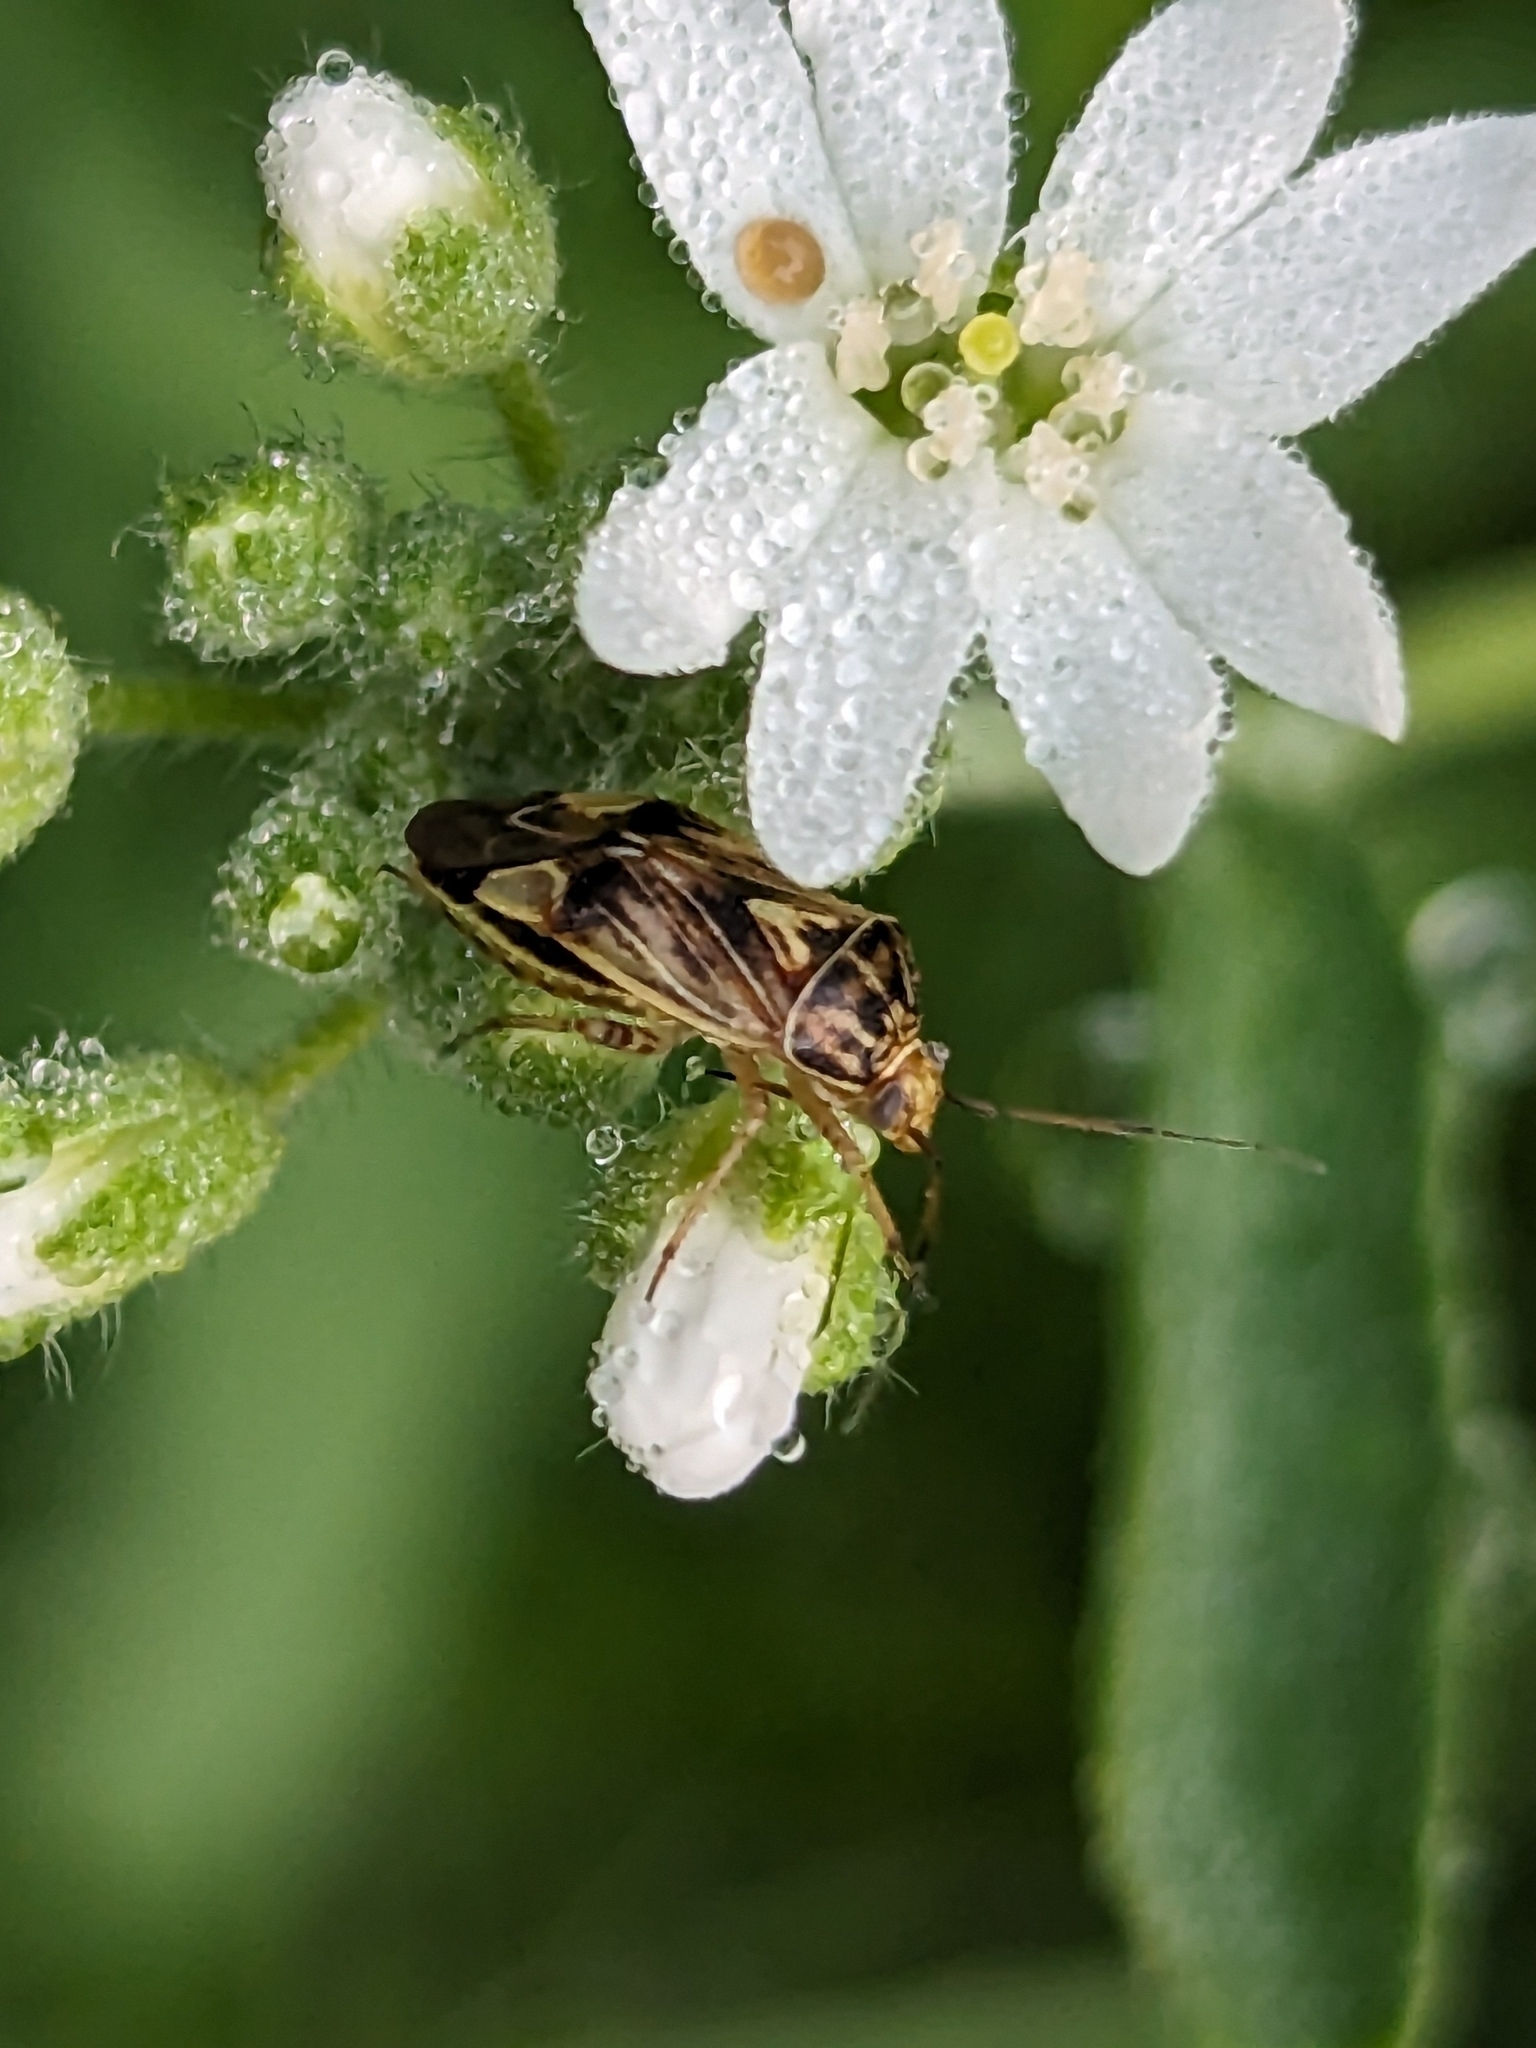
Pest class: lygus_bug